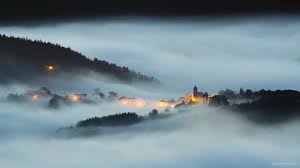
Weather: foggy or hazy